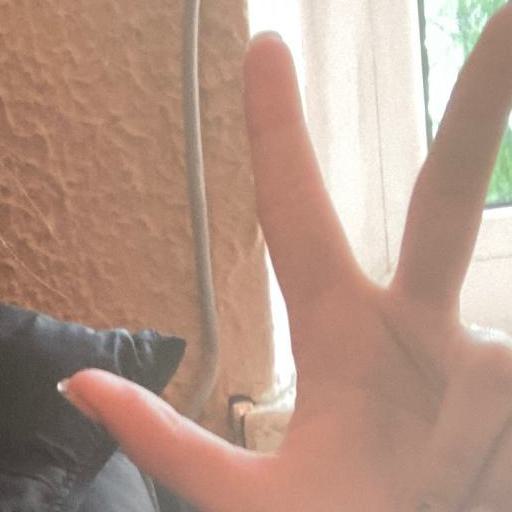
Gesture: three2